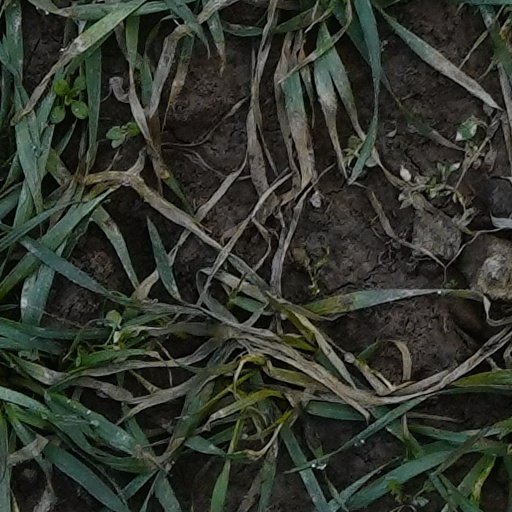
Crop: wheat